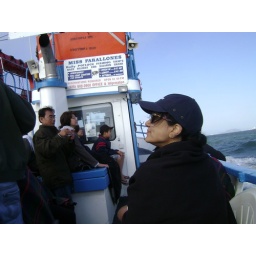
On Board a fishing boat preparing to go under the Golden Gate bridge and Alcatraz.